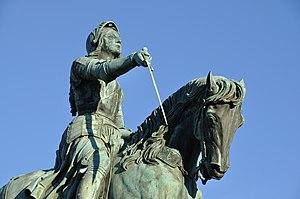
Détail de la statue de Jeanne d'Arc place du Martroi à Orléans par Denis Foyatier.
La place du Martroi est la principale place du centre-ville d'Orléans, où se dresse la statue équestre de Jeanne d'Arc réalisée en 1855 par Denis Foyatier et qui remplace celle de 1804 réalisée par Gois. Les bas-reliefs ornant le piédestal de la statue sont dus au sculpteur Vital Dubray. Le premier tramway d'Orléans traverse la place à la fin du XIXᵉ siècle.